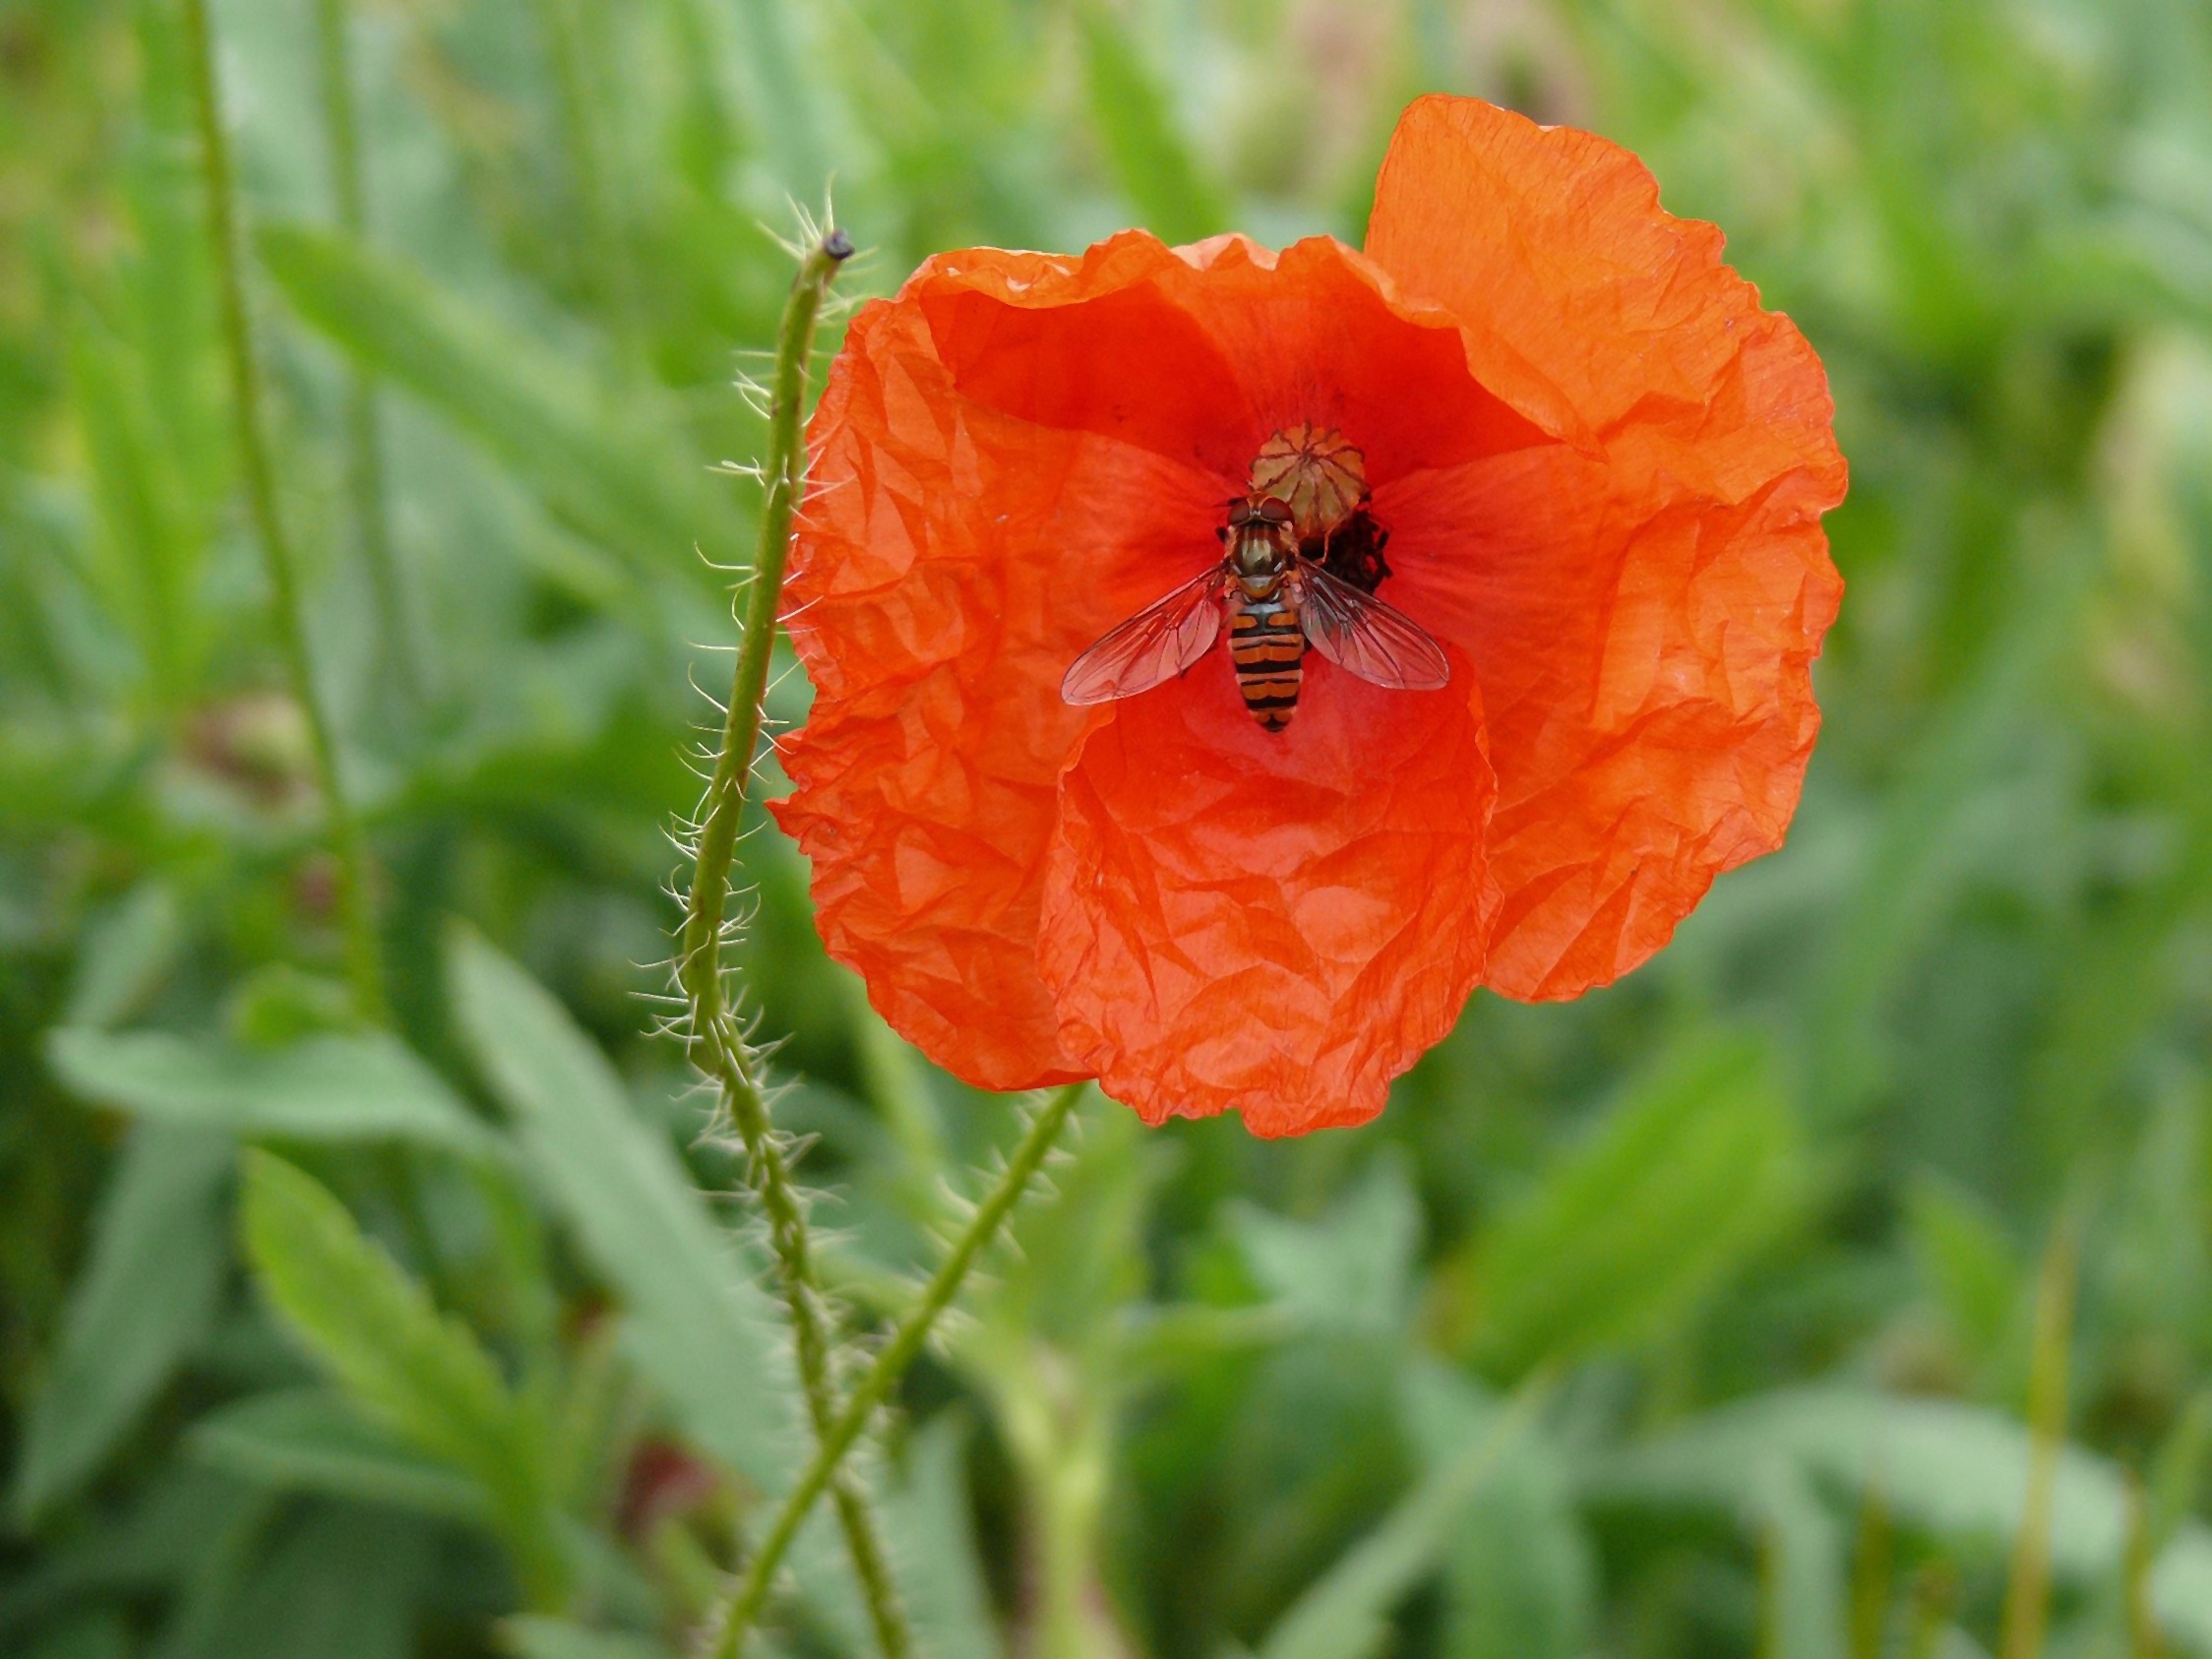
blossom, plant, meadow, flower, petal, bloom, red, insect, botany, flora, wildflower, klatschmohn, poppy flower, red poppy, poppy, wasp, coquelicot, macro photography, flowering plant, field of poppies, gardening poppy, annual plant, land plant, poppy family